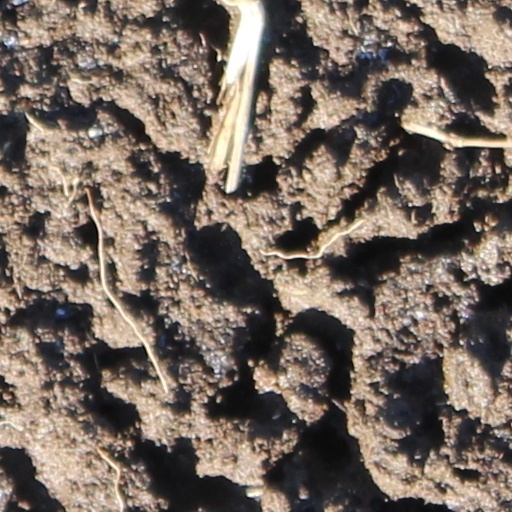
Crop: wheat